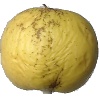
Label: golden_apple